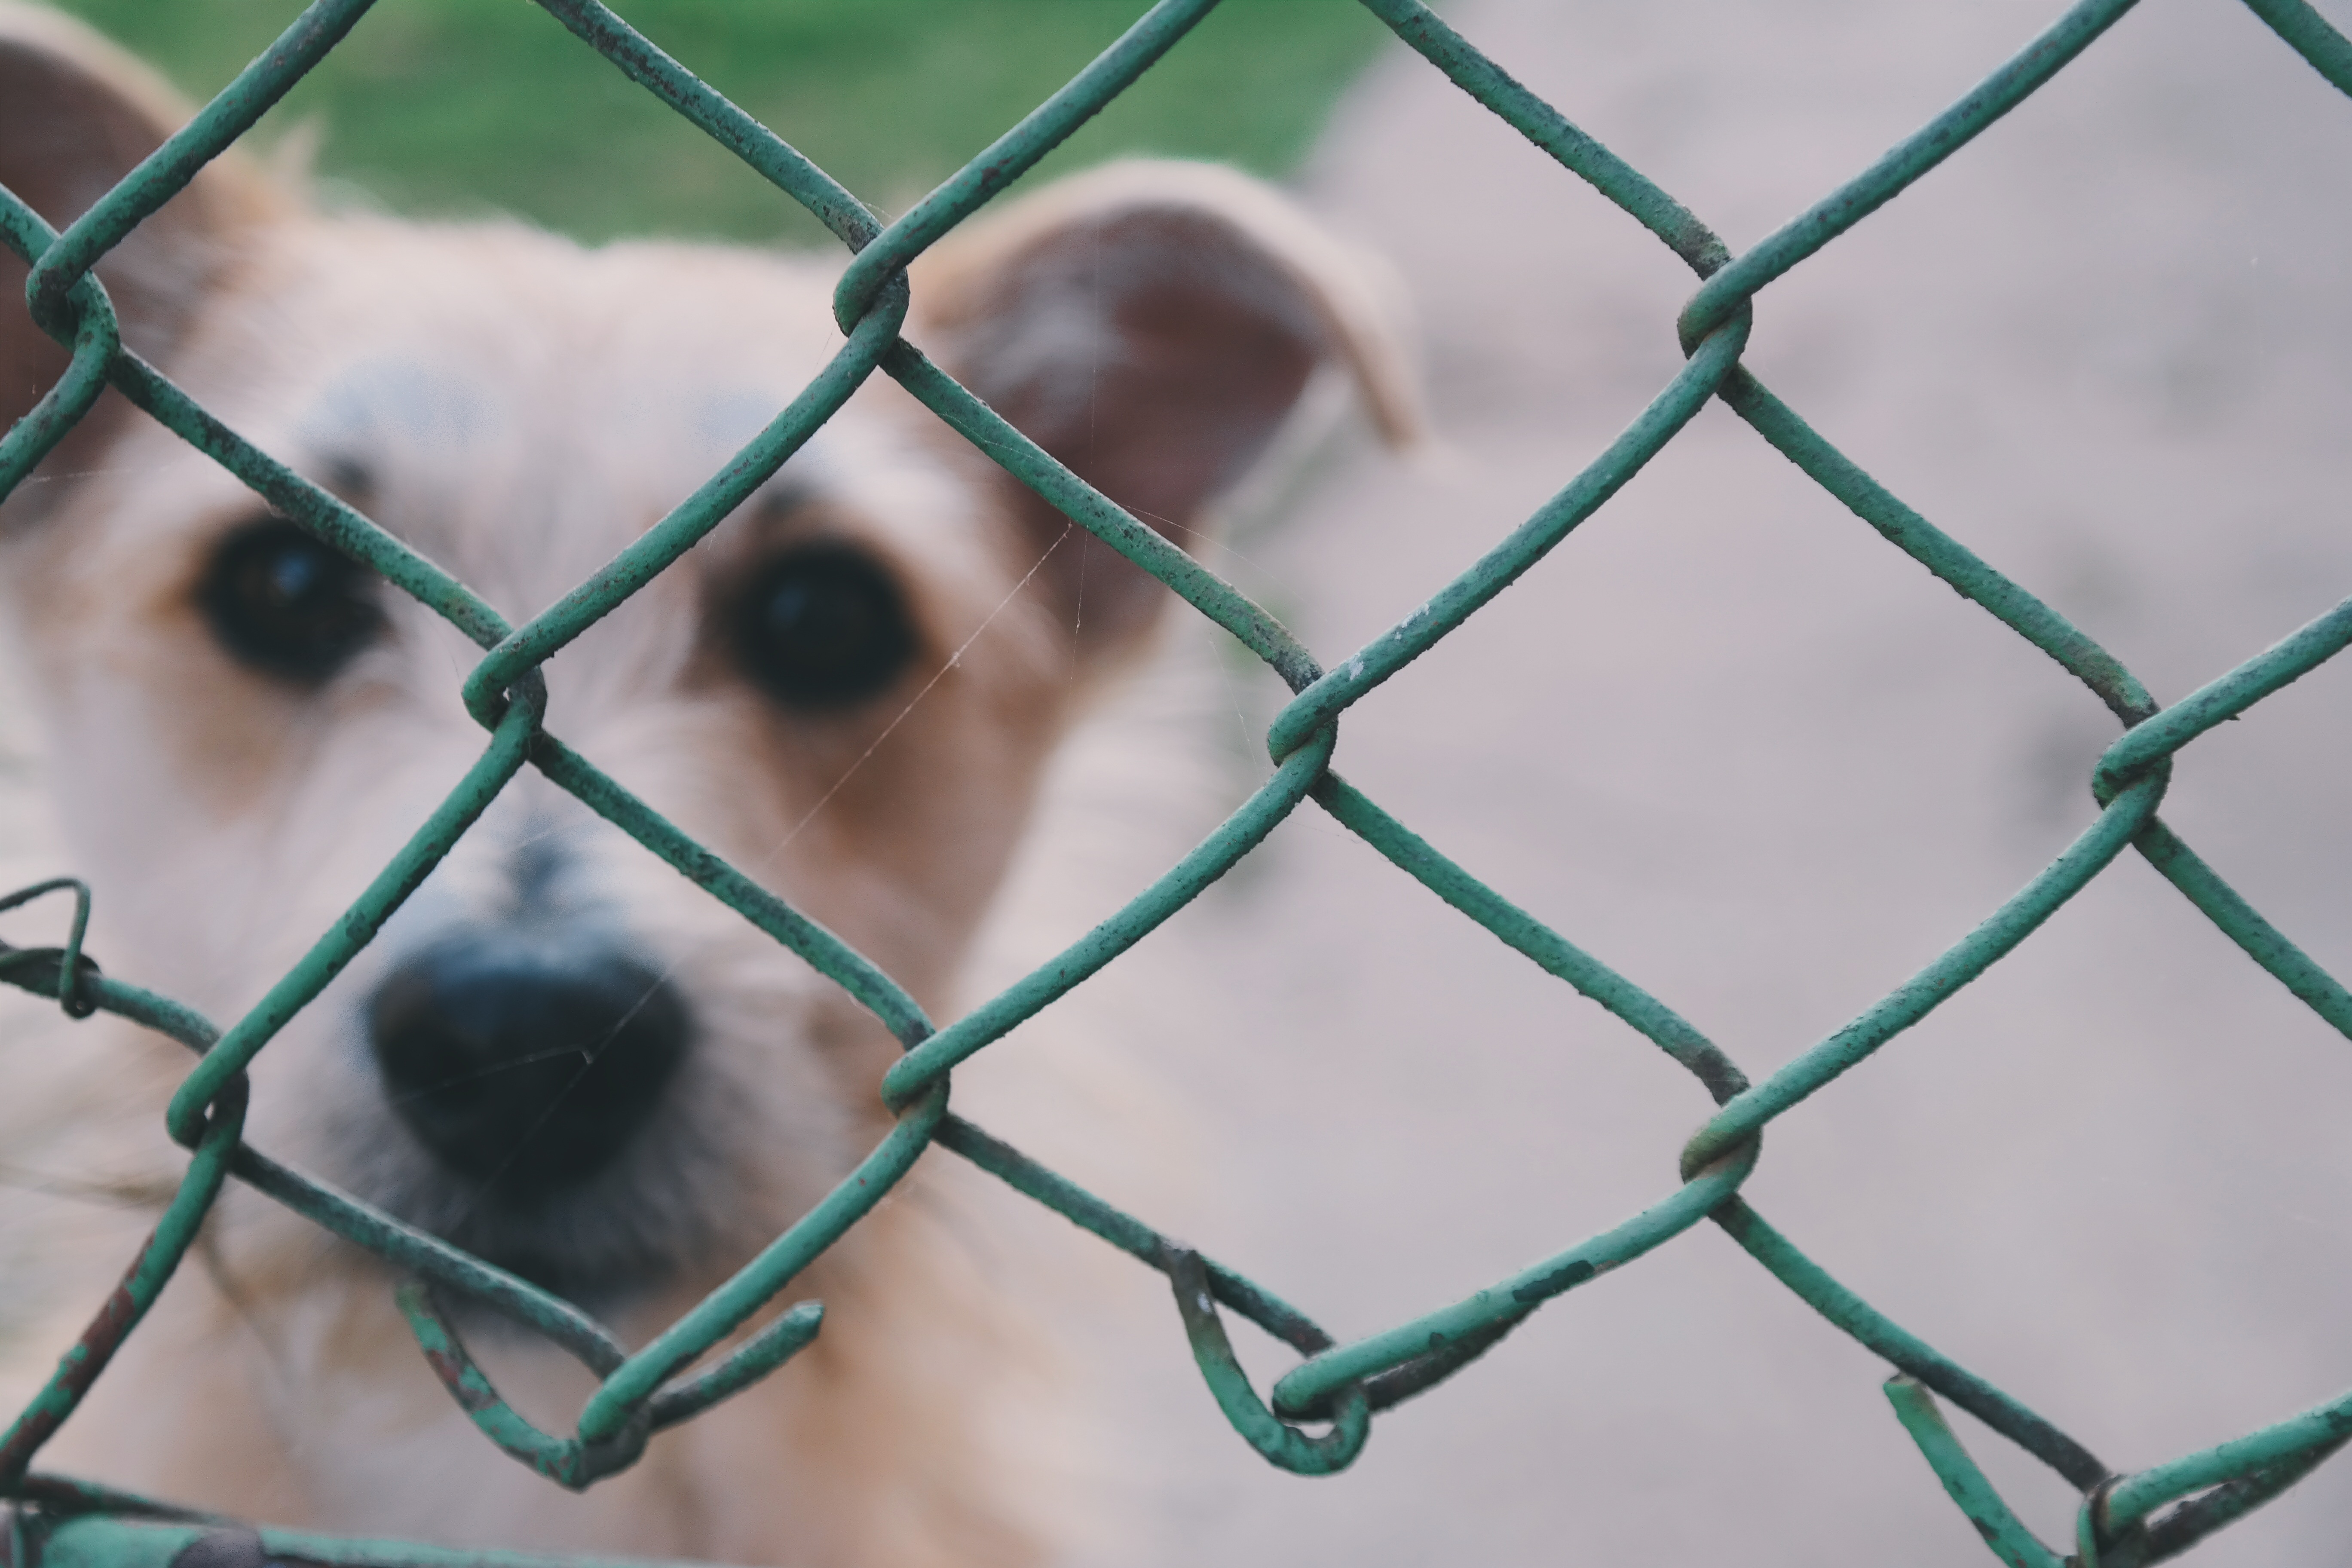
puppy, dog, green, blue, close up, eye, glasses, organ, animal shelter, dog like mammal